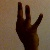
The image shows a hand gesture representing the number 9 in Indian Sign Language.